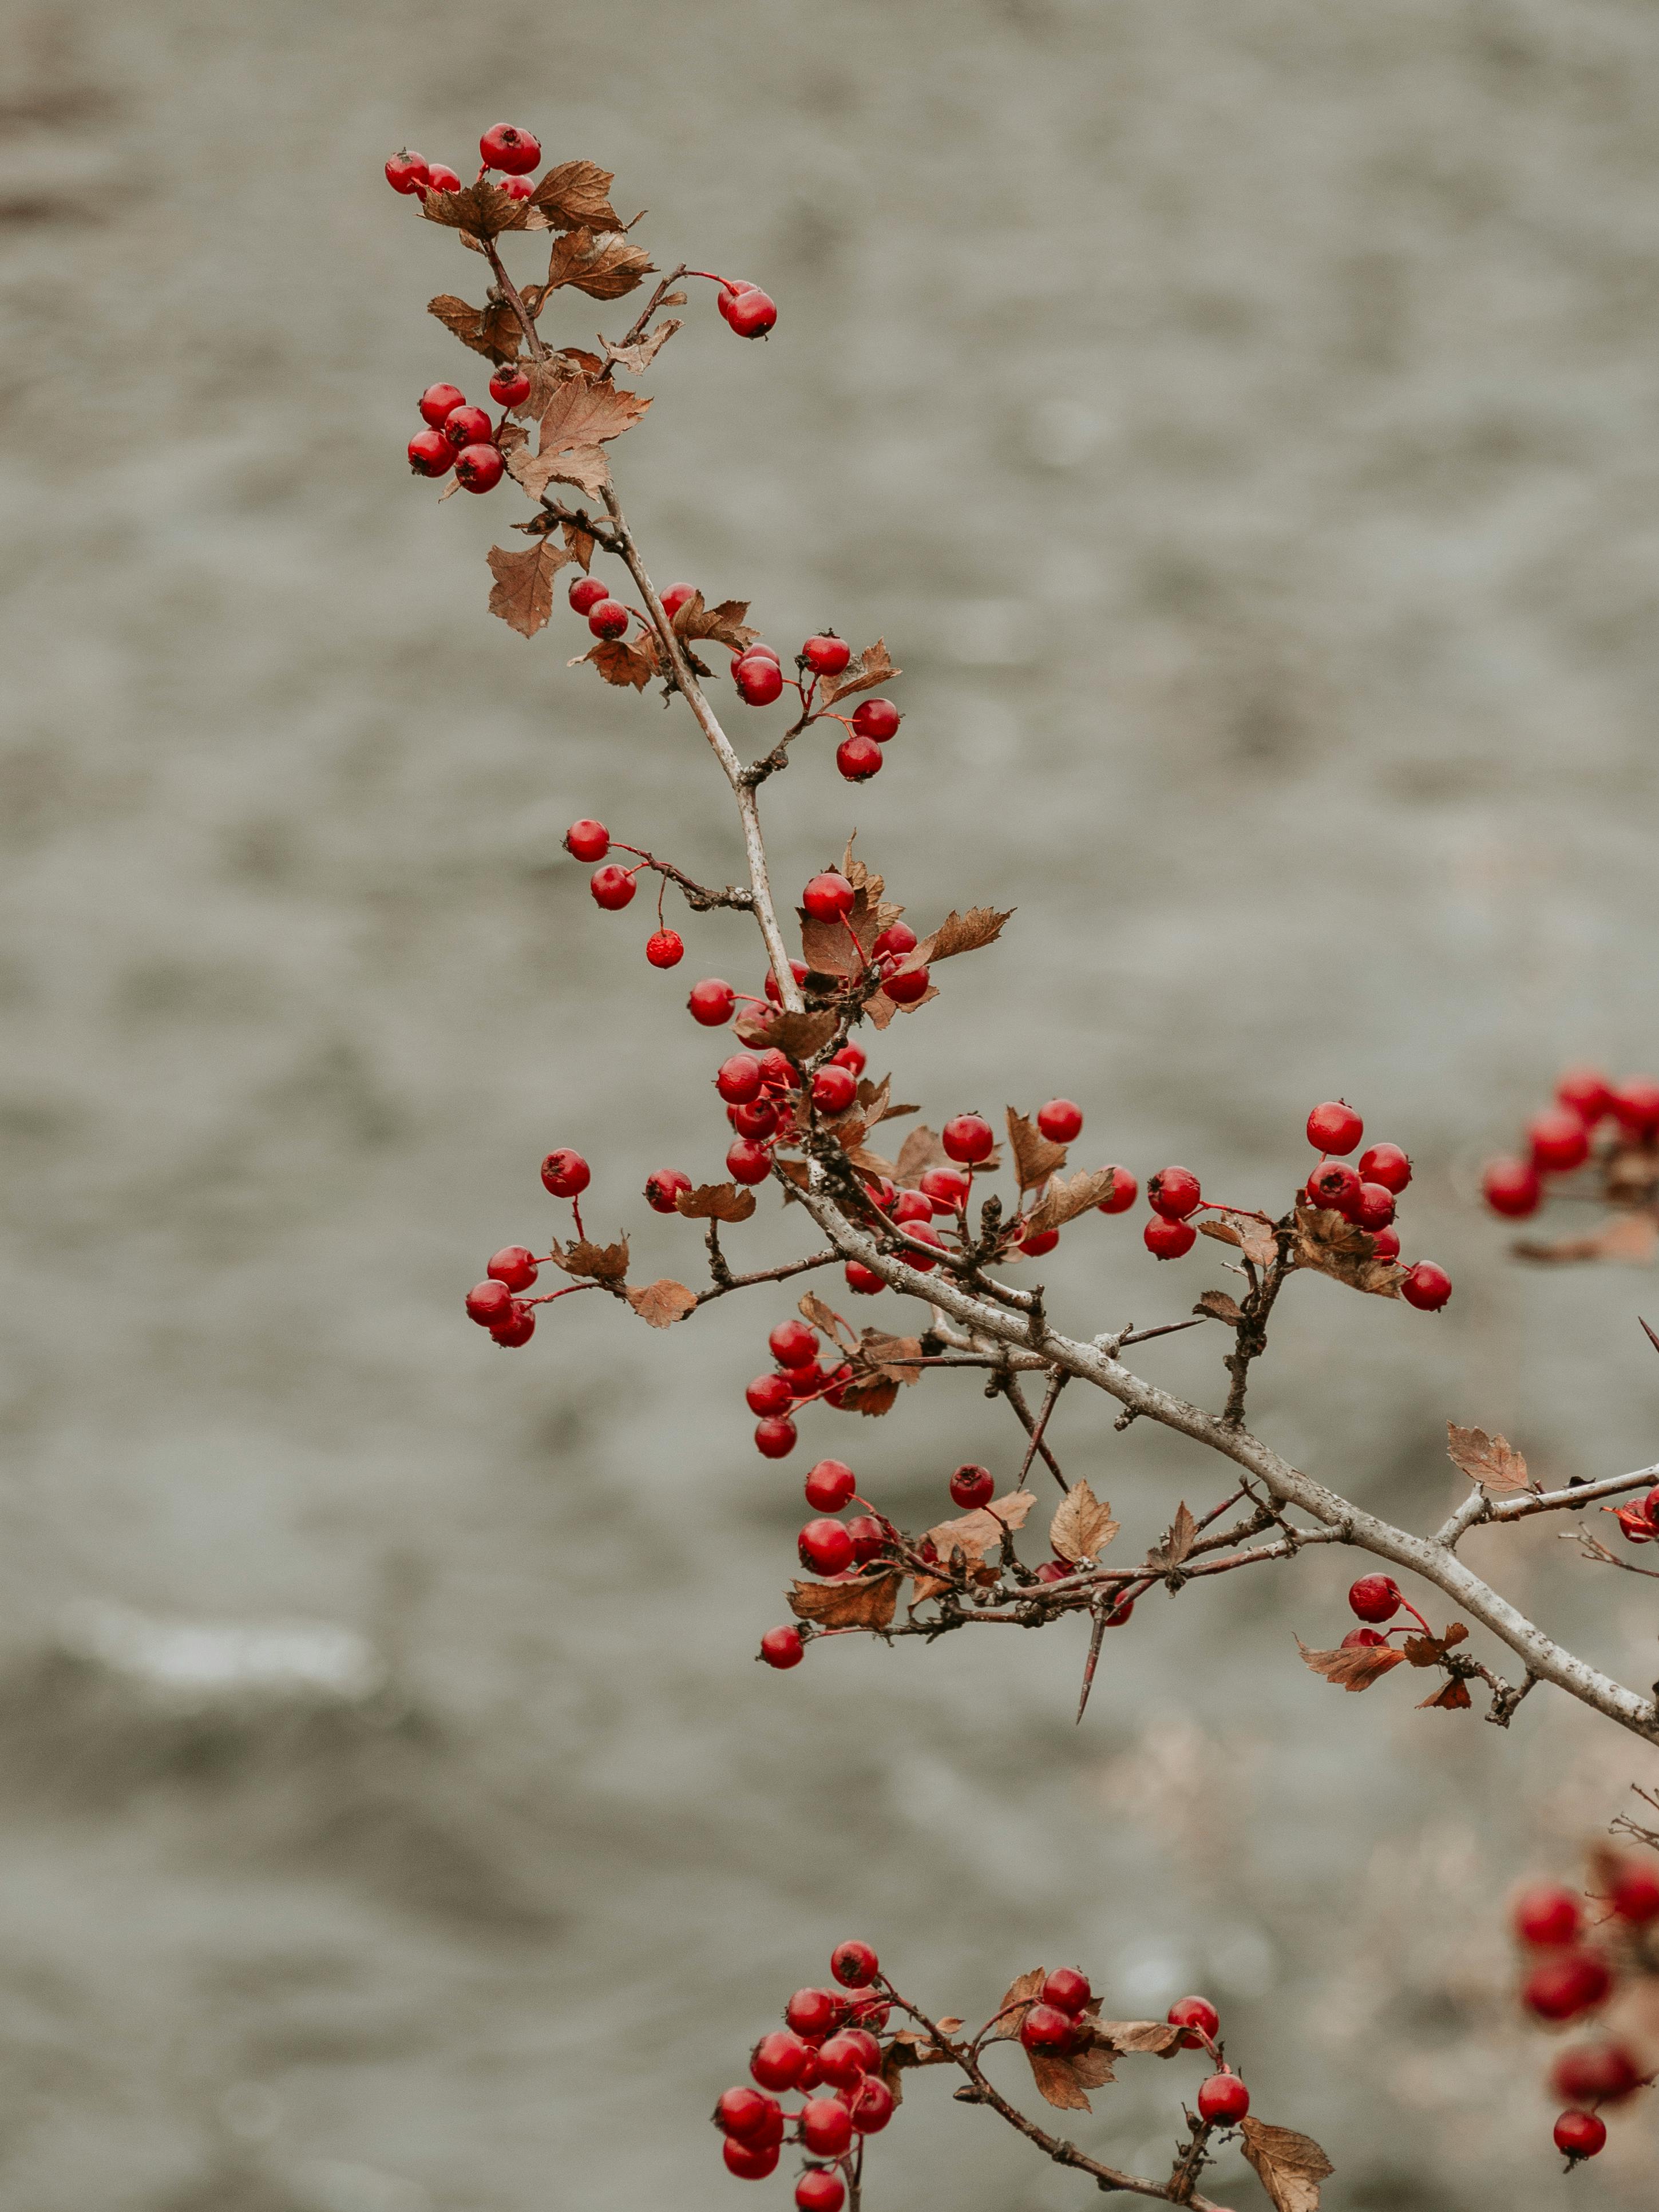
natural, flower, plant, fruit, twig, petal, flowering plant, tree, Pedicel, subshrub, grass, herbaceous plant, plant stem, berry, annual plant, still life photography, coquelicot, blossom, shrub, Superfruit